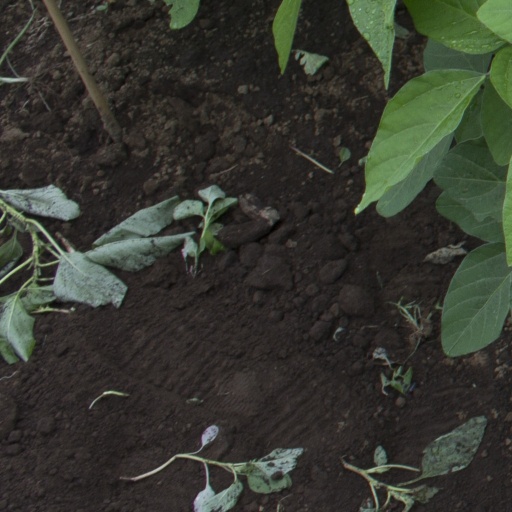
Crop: soybean